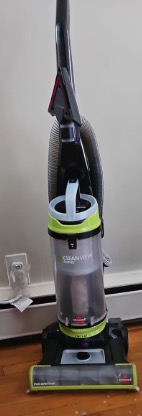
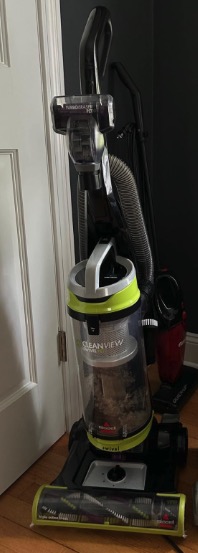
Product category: items_vacuum
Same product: yes